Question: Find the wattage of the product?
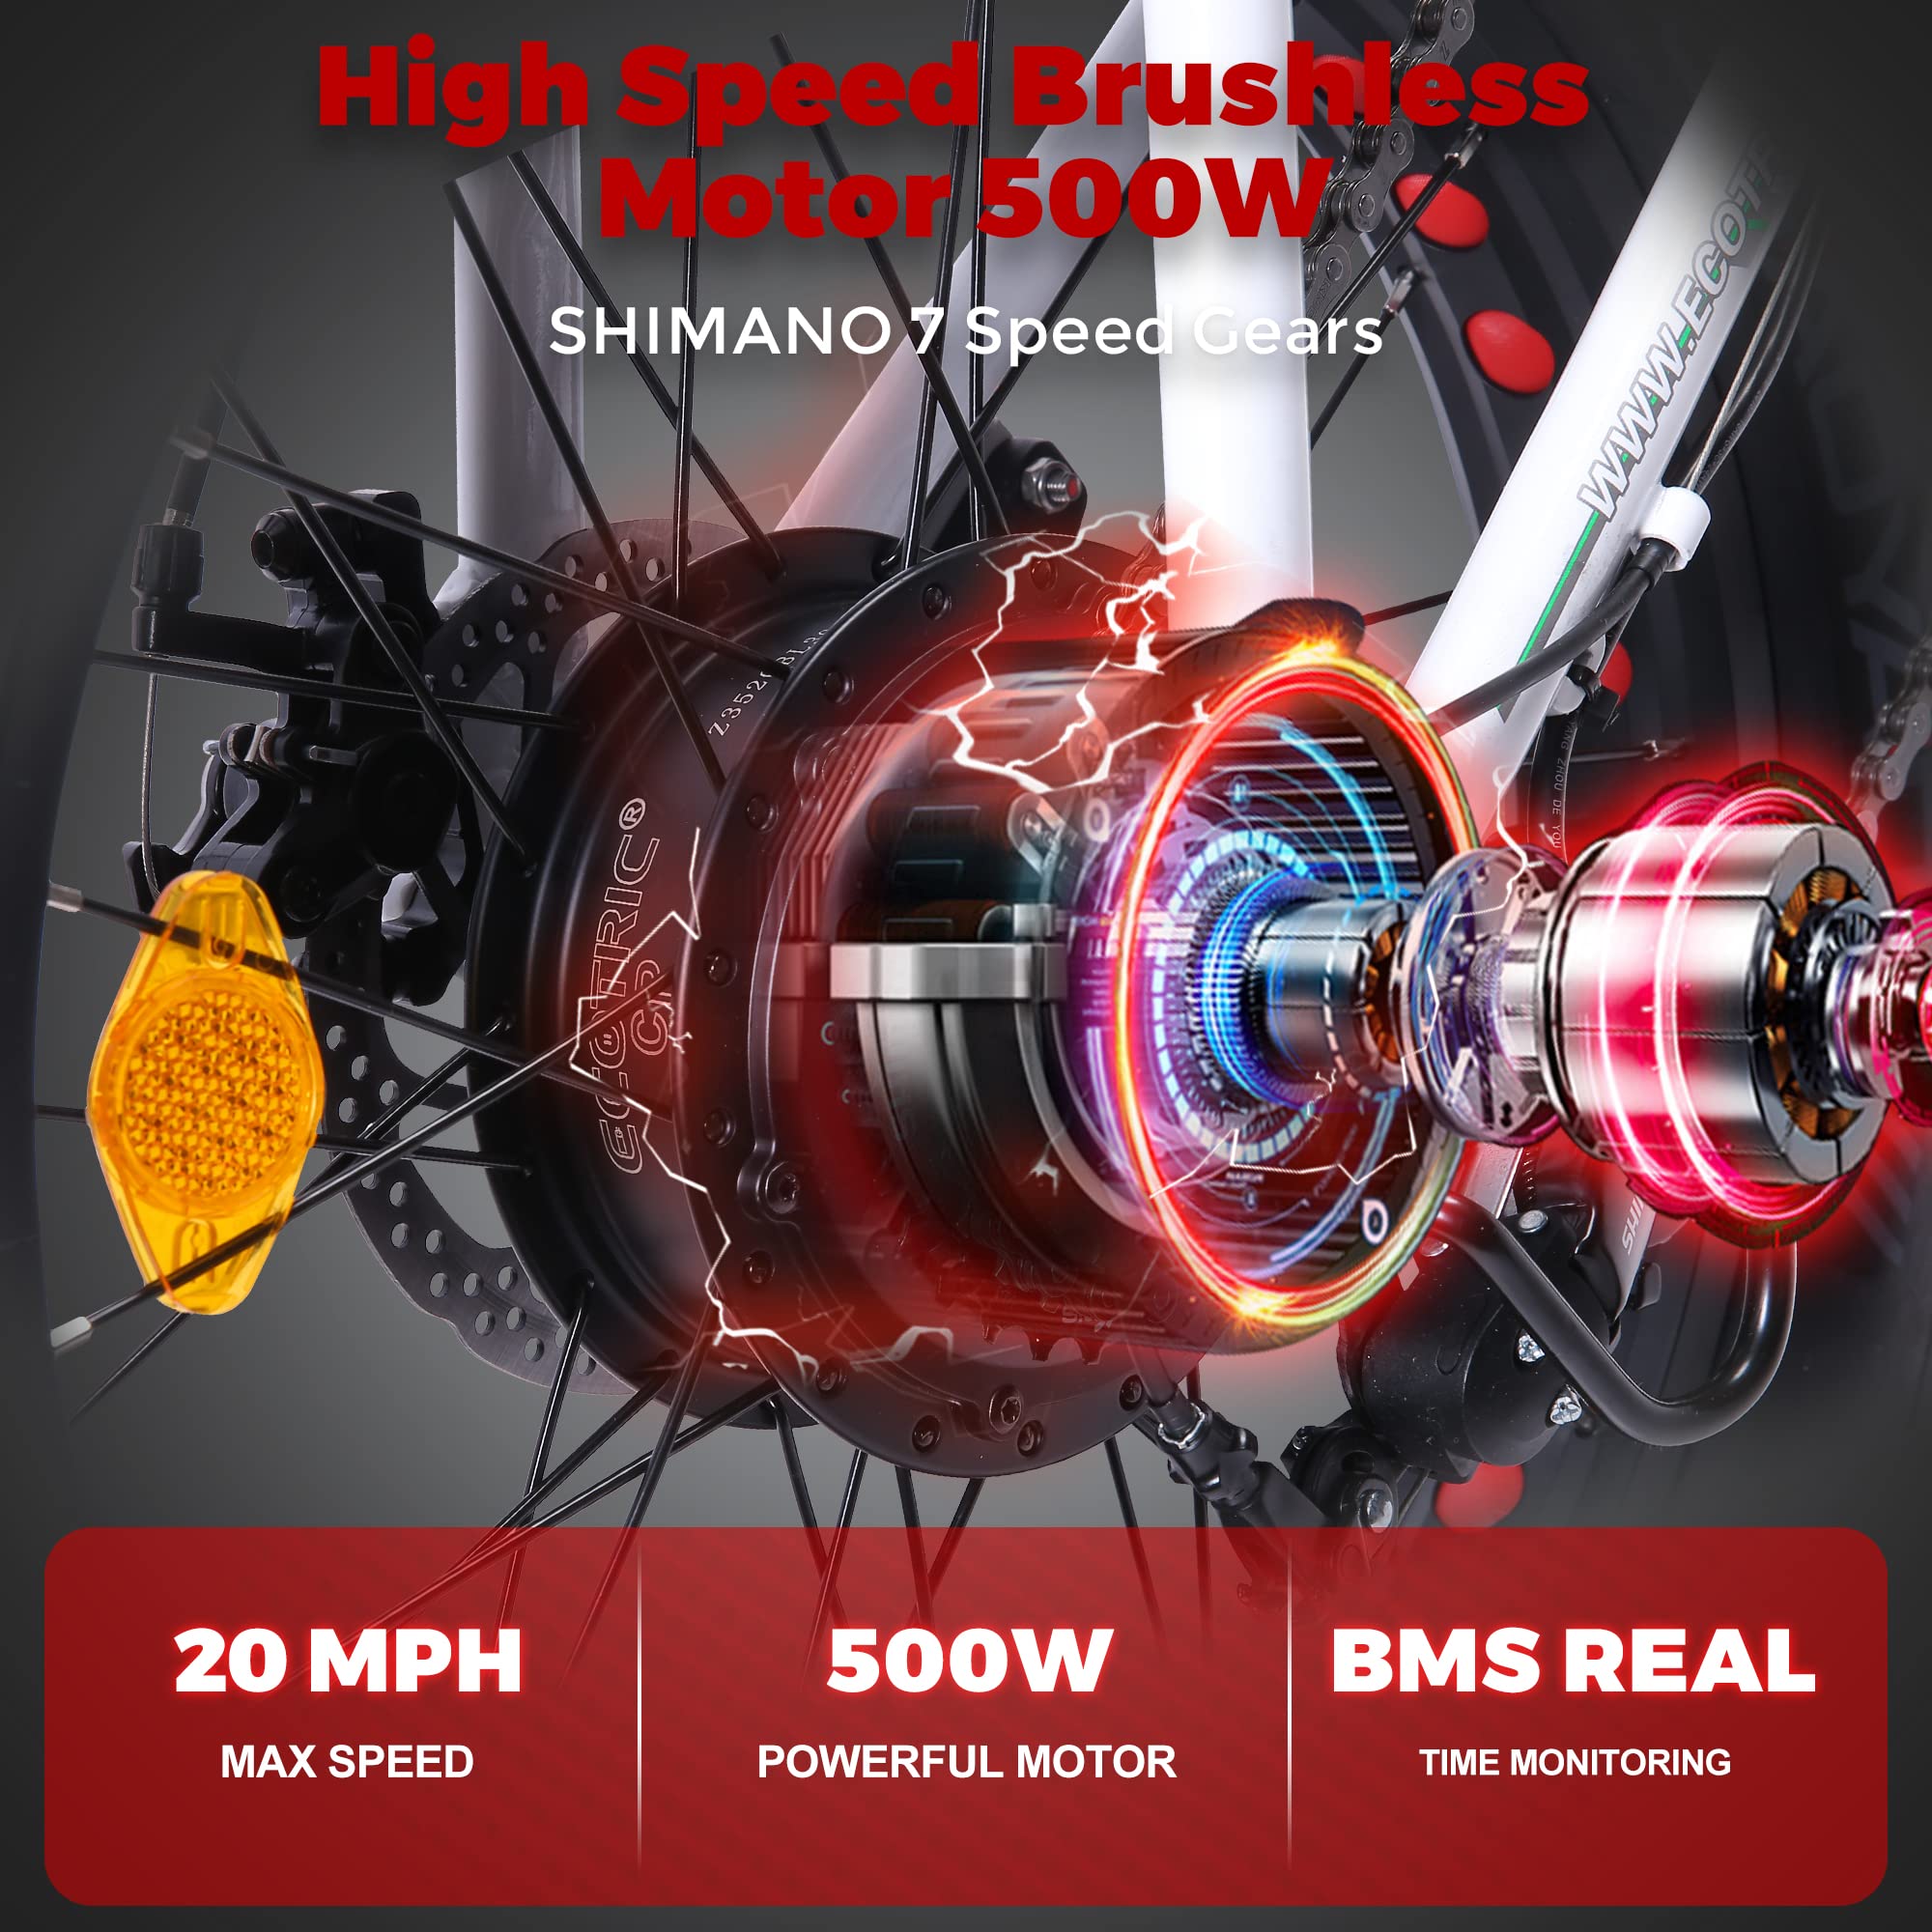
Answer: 500.0 watt